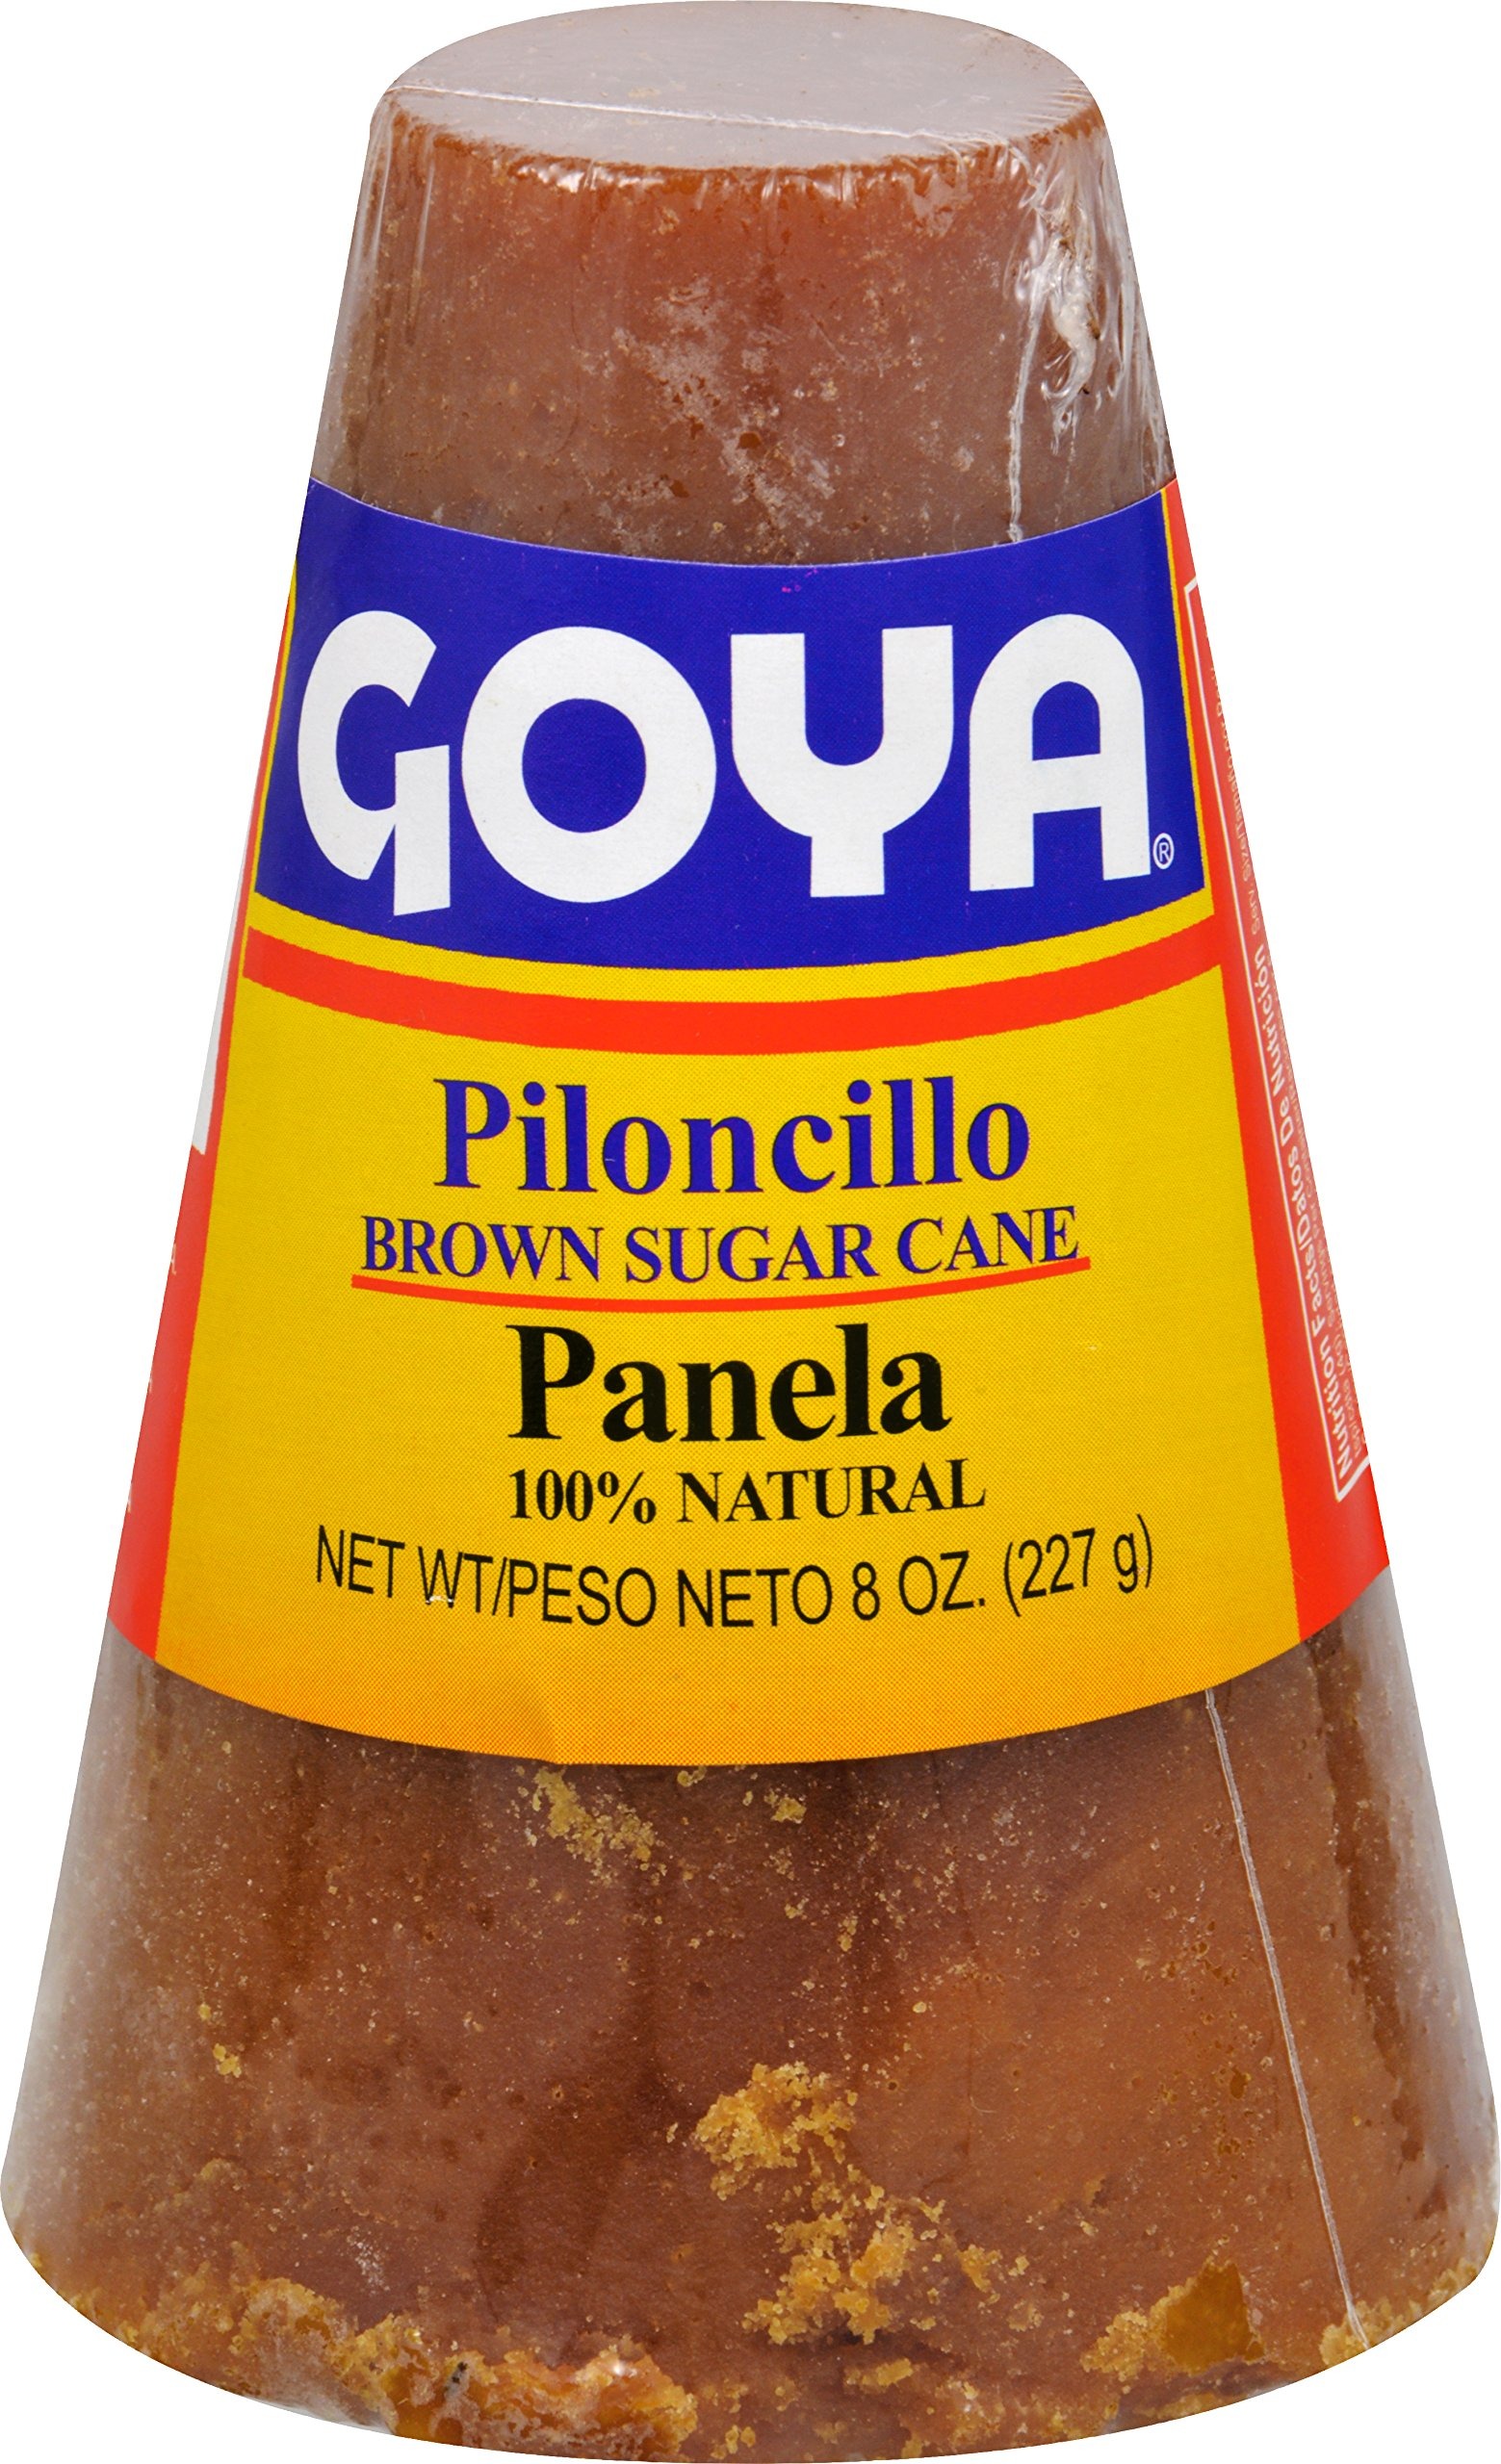
Item Name: Goya Panela Brown Sugar Cane, 8 Ounce
Bullet Point 1: DELICIOUS PANELA | Sweeten your life with authentic GOYA Brown Sugar Cane Cone, 100% Natural Brown Sugar Cane that captures the unique flavor and essence of cane sugar.
Bullet Point 2: AUTHENTIC GOYA | Goya Brown Sugar Cane Cone is a nutritious product that retains its molasses content providing wholesome flavor and superior cooking and baking results.
Bullet Point 3: CONVENIENT & VERSATILE | Typical of Central and Latin America, Goya Brown Sugar Cane Cone, also known as Panella or Piloncillo, should be used as a sweetener that's perfect for the preparation of delicious desserts, marinates and beverages.
Bullet Point 4: COMMITMENT TO QUALITY | If it's Goya... it has to be good! | ¡Si es Goya... tiene que ser bueno!
Bullet Point 5: ONE 8 OZ CONE | Single unit bags and multipacks available on Amazon, Amazon Fresh and Prime Pantry
Value: 8.0
Unit: Ounce

Price: 1.62